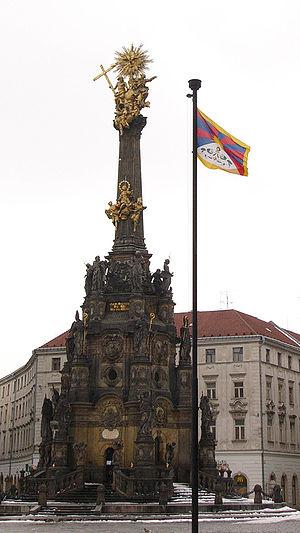
Cet article présente une liste d'associations de Tibétains en exil cherchant à sauvegarder la culture tibétaine et à instaurer le respect des droits de l'homme des Tibétains vivant au Tibet. Nombre de ces associations ont leur siège à Dharamsala en Inde, où résident plus de 100 000 Tibétains à la suite de l'exode tibétain de 1959. Devant le constat que les discussions entre le gouvernement tibétain en exil et la Chine sur l'autonomie du Tibet n'aboutissent pas, certaines associations revendiquent l'indépendance du Tibet.